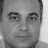
Emotion: neutral